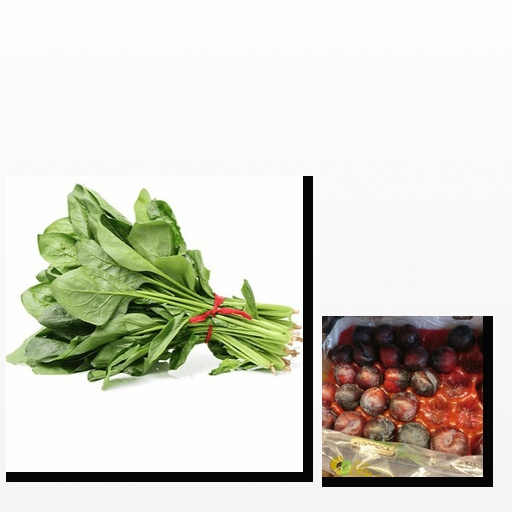
Food items: plum, spinach